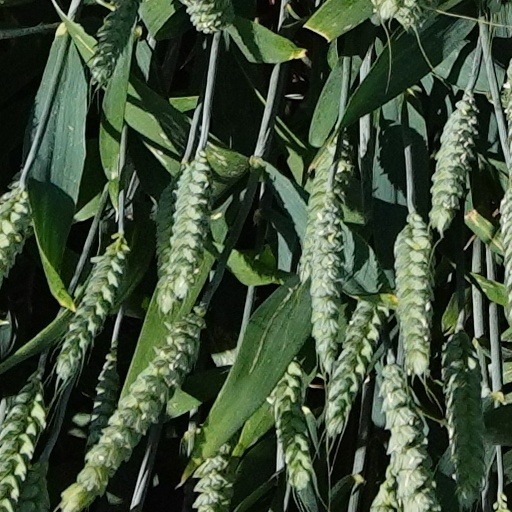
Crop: wheat